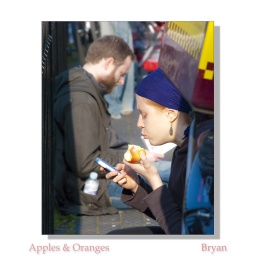
A redhead, eating an apple whilst txting, sits on the floor in the sun, behind a delivery scooter.